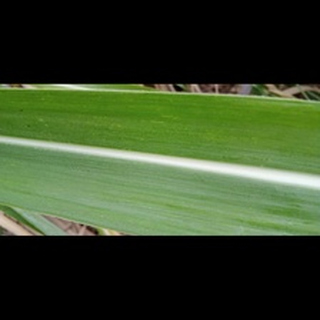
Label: healthy_sugarcane